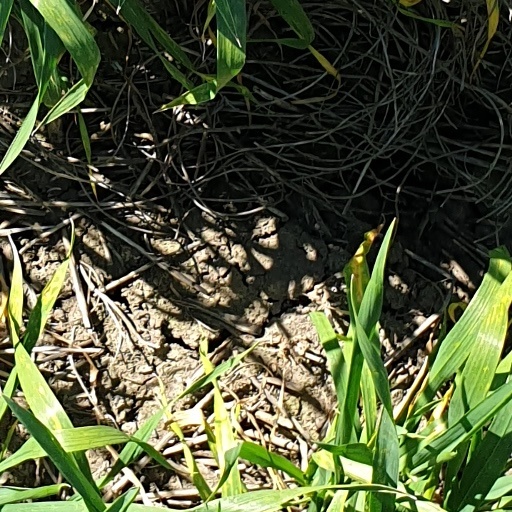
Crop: wheat